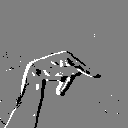
ASL letter: p